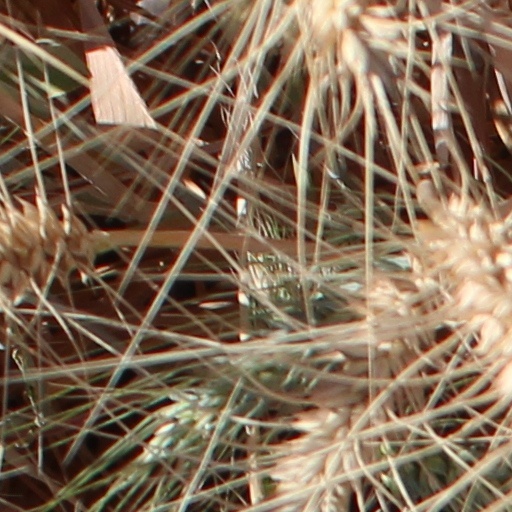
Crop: wheat